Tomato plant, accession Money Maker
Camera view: bottom (45 deg); turntable rotation: 300 degrees
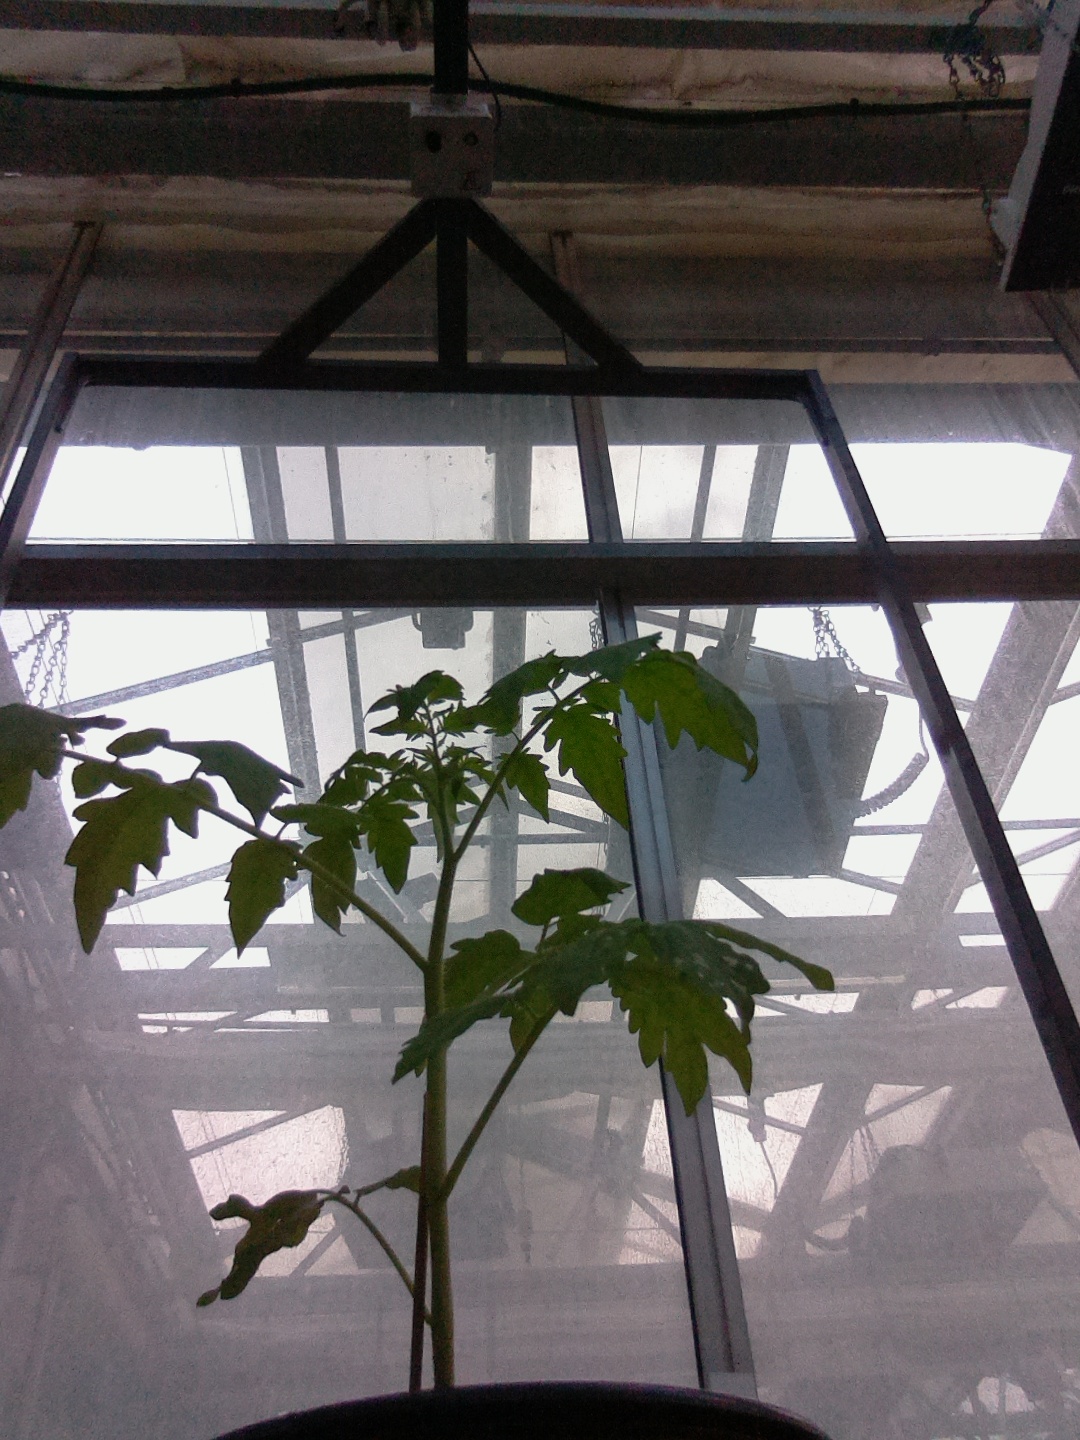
BBCH growth stage 13: 6 of true leaves visible